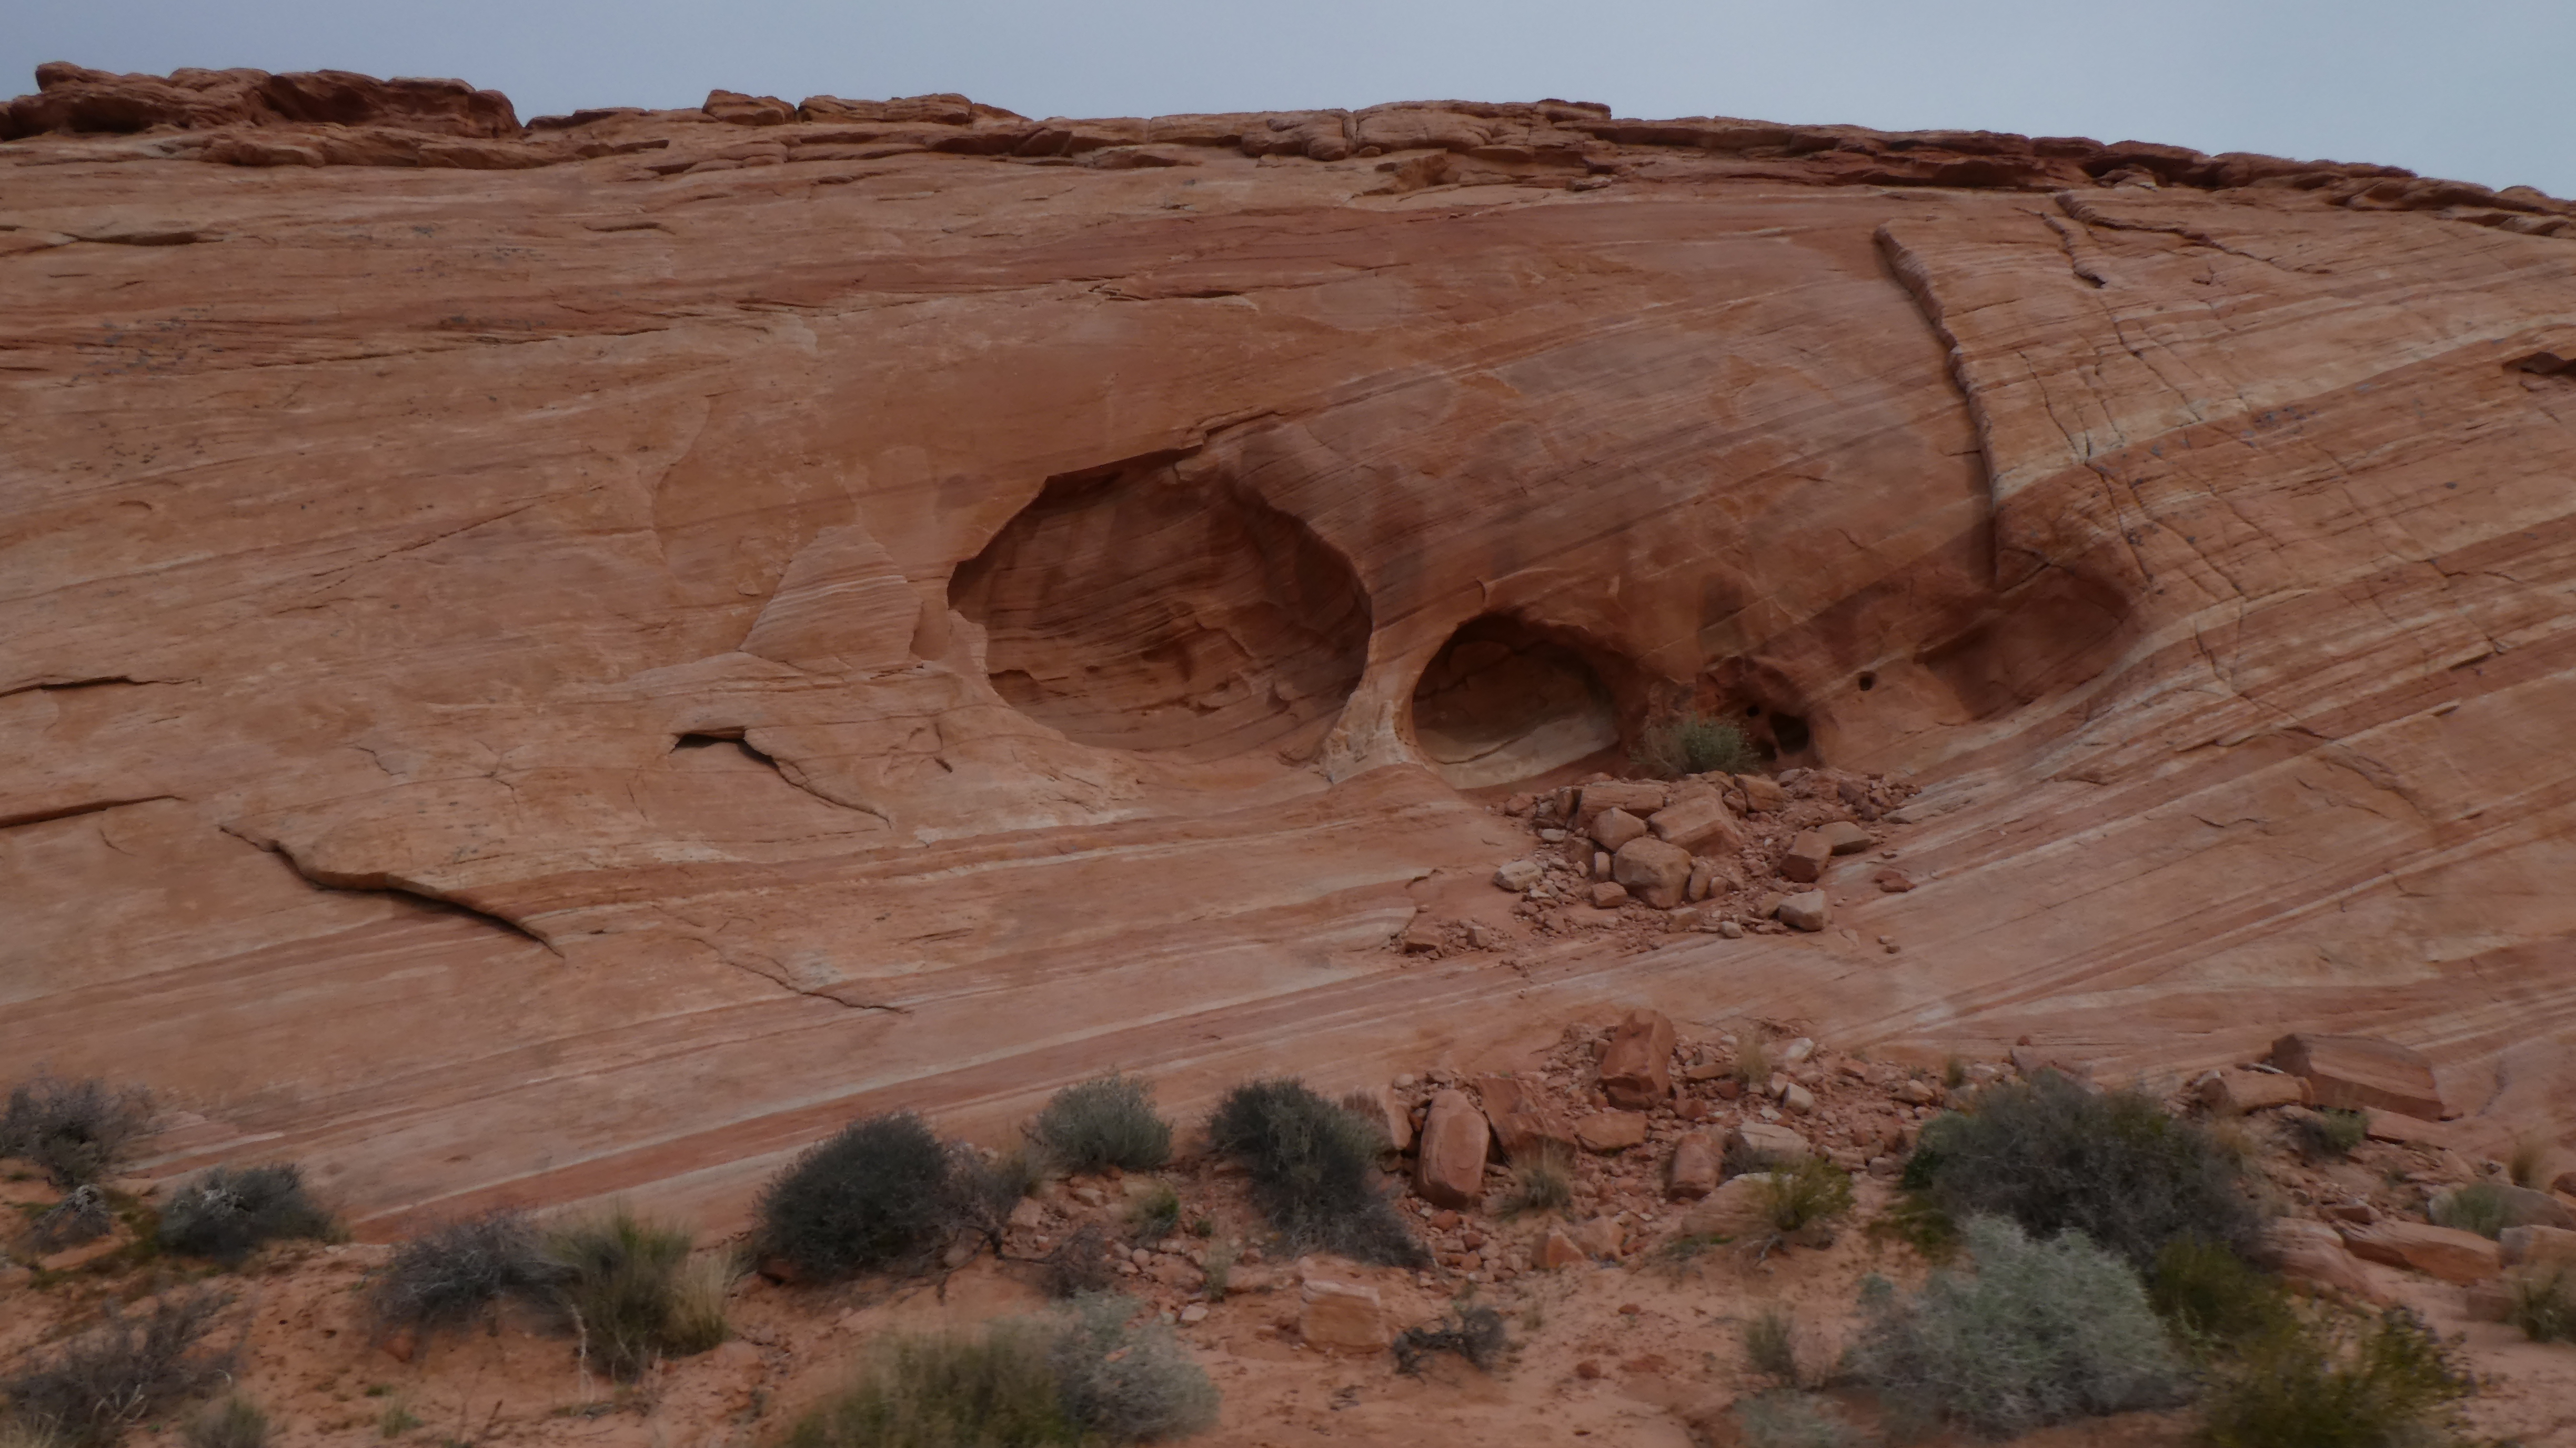
las vegas, formation, rock, geology, outcrop, bedrock, badlands, makhtesh, soil, escarpment, arch, landscape, plant community, geological phenomenon, erosion, national park, intrusion, fault, terrain, plateau, sill